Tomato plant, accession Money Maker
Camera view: vertical (180 deg); turntable rotation: 270 degrees
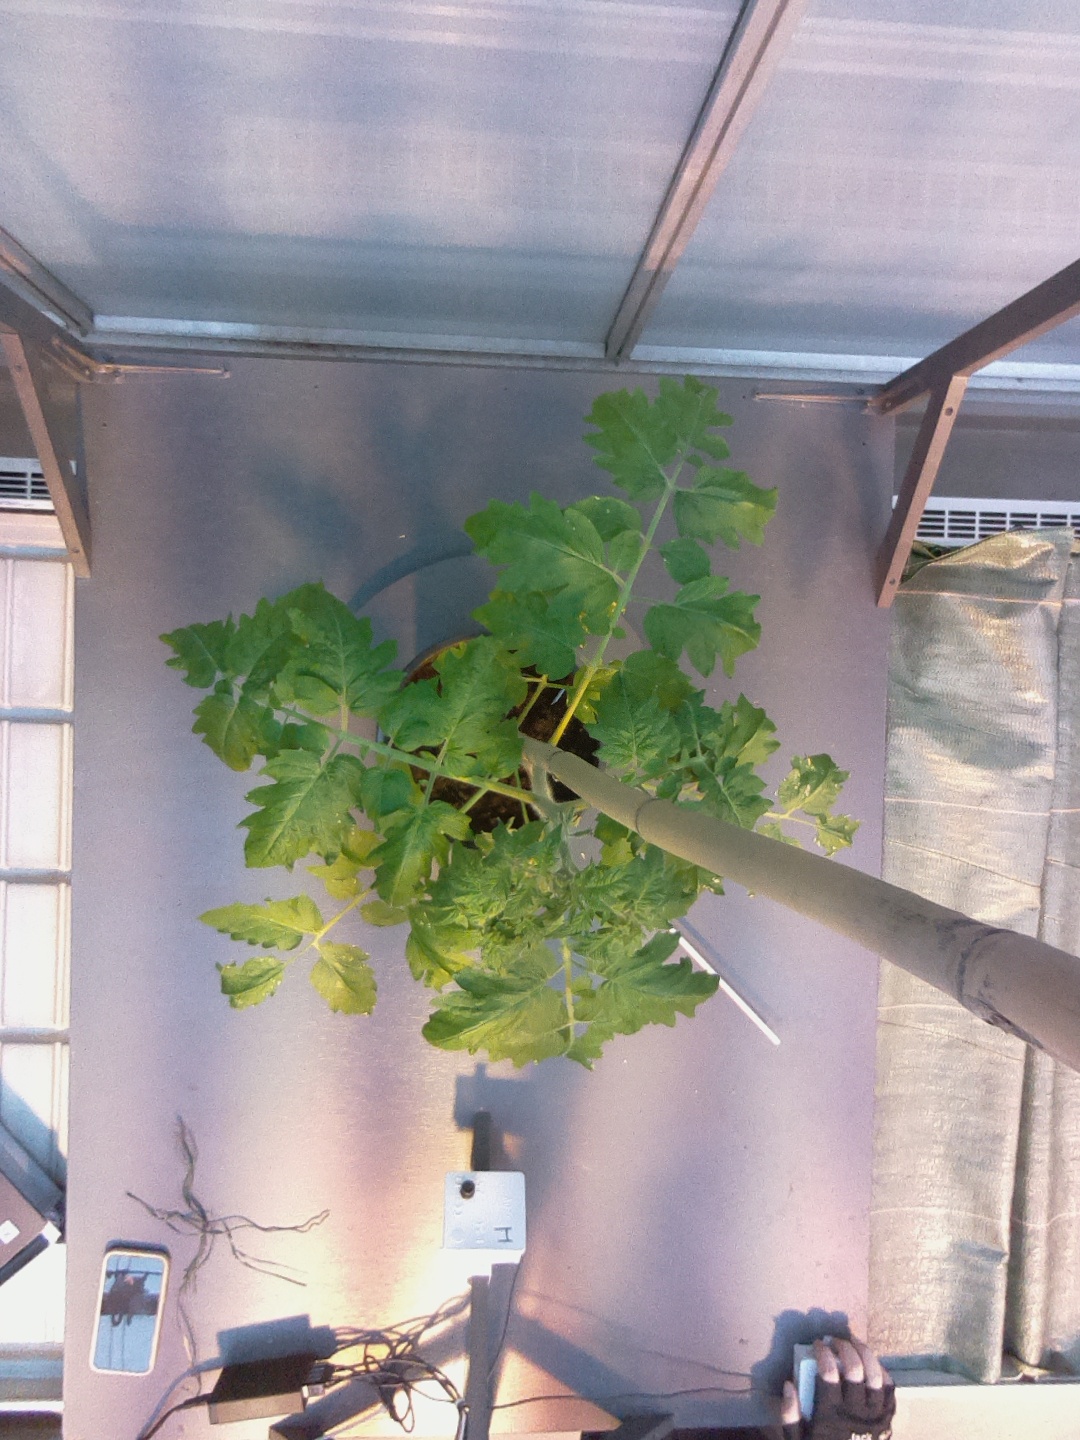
BBCH growth stage 53: 3 inflorescences visible